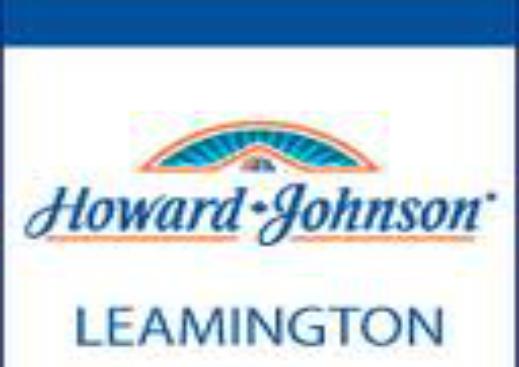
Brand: Howard Johnson's
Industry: Others